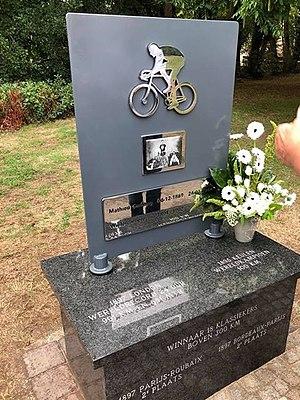
Joannes Matheus "Mathieu" Cordang est un coureur sur piste néerlandais des années 1890-1900. Professionnel de 1896 à 1900, il est un spécialiste des courses de demi-fond et de longue distance aussi bien sur piste que sur route. Il devient champion du monde de demi-fond amateurs en 1895.